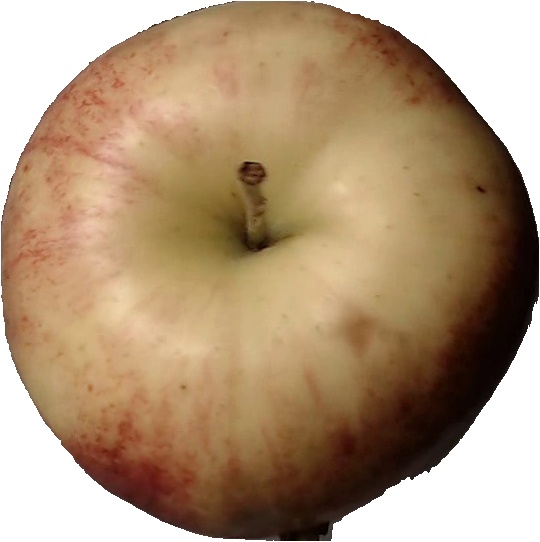
Label: apple_red_3